Corsican Republic

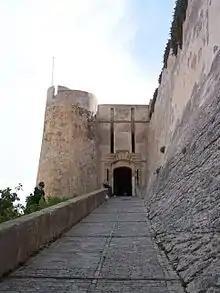
The "Porta dei Genovesi" in Bonifacio, a city where some inhabitants still speak a Genoese dialect

The Corsican revolutionary Pasquale Paoli was called "the precursor of Italian irredentism" by Niccolò Tommaseo because he was the first to promote the Italian language and socio-culture (the main characteristics of Italian irredentism) in his island; Paoli wanted the Italian language to be the official language of the newly founded Corsican Republic.